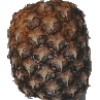
Label: pineapple